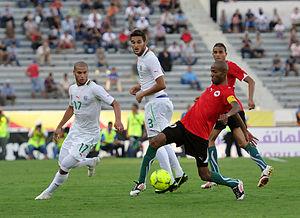
Match opposant la Libye à l'Algérie dans la ville de Casablanca au Maroc.
Cet article traite de l'année 2012 de l'Équipe d'Algérie de football.
La Liste des matchs de l'équipe d'Algérie de football par adversaire présente les matchs officiels de l'équipe d'Algérie de football par adversaire rencontré depuis sa création en 1963. Lorsqu'une rivalité footballistique particulière existe entre l'équipe d'Algérie et une autre sélection nationale, une page spécifique est parfois proposée.
Liassine Cadamuro-Bentaïba, né le 5 mars 1988 à Toulouse, est un footballeur international algérien qui évolue au poste de défenseur au Concordia Chiajna.
L'équipe de Libye de football, surnommée les Chevaliers de la Méditerranée, est constituée par une sélection des meilleurs joueurs libyens sous l'égide de la Fédération de Libye de football. Elle dispute principalement ses rencontres dans le stade du 11 Juin à Tripoli et dans celui du 28 mars à Benghazi.
Ahmed Saad Osman, né le 7 août 1979 à Benghazi, est un footballeur libyen évoluant au poste d'attaquant. Il joue aussi pour l'équipe nationale de Libye, notamment durant les championnats d'Afrique des nations 2009 et 2012.